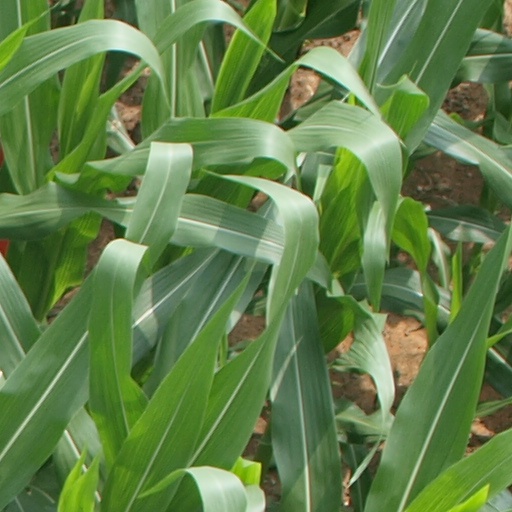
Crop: maize; corn